Clarence Campbell House

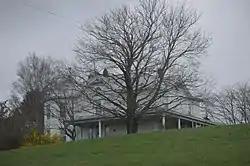
Roadside view

Clarence Campbell House, also known as "Hillcrest," is a historic house and farm located near Union, Monroe County, West Virginia. It was built in 1907, and is a large -story, three-bay, frame dwelling in the Queen Anne style. The house is covered in clapboard painted white. It features a two-story rounded tower on the southwestern corner and wraparound verandah. Also on the property is a children's playground (c. 1920), garage and shop (c. 1910), cattle barn (c. 1910), and storage barn (c. 1910).